Joshua Shaw

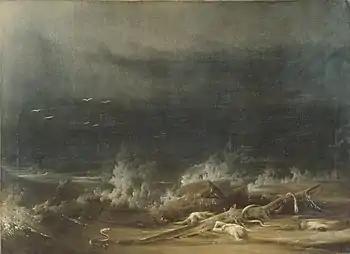
"The Deluge towards Its Close", oil on canvas, c. 1813. Metropolitan Museum of Art

According to Shaw in an autobiographical pamphlet 'about the year 1814 or ’15, invented the instrument known, and now in general use throughout the civilised world, as the Patent Diamond, used by glaziers for cutting glass'. Joshua Shaw (a.k.a. Joseph Shaw) claimed to have invented the copper percussion cap in 1814, but experts no longer consider this a valid claim as there is no independent contemporary evidence to support this. Rival claimants were Col. Peter Hawker, James Purdey although the strongest and earliest claim (according to Capt. Lacy in The Modern Shooter pub.1842) was by Joseph Egg (Eck, Swiss by birth). Shaw was indeed a developer of percussion primers and a gun dated to be no earlier than 1817, was made by William Smith of Lisle Street in London to test his prototype steel cap according to his own account. Shaw, writing in the " Journal of the Franklin Institute" in 1829 states that he adopted the use fulminate of mercury, which was improvement over the corrosive chlorate of potash fulminate patented by Alexander John Forsyth. Fulminate of mercury was discovered by Edward Howard in 1800 who tried unsuccessfully to use it in firearms as a substitute for gunpowder. It was developed further as an alternative primer to ignite a gunpowder charge by E. Goode Wright in 1823 ('On the Substitution of Fulminating Mercury'...) and its success inspired Frederick Joyce, a London chemist, to swiftly produce mercury-fulminate non-corrosive percussion caps in quantity within a year. Joshua Shaw claimed that around 1814 or 1815 (when he was supposedly inventing the percussion cap) he was 'induced to investigate the properties of the different compositions, and...originate through chemical means and manipulations, an entirely new material, perfectly free from the corrosive properties of those in use at the time.' this would have pre-dated Goode Wright by nine years but there is no contemporary historical evidence to back this up and Shaw was not a chemist or well educated, so seems very unlikely.